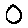
Label: 0